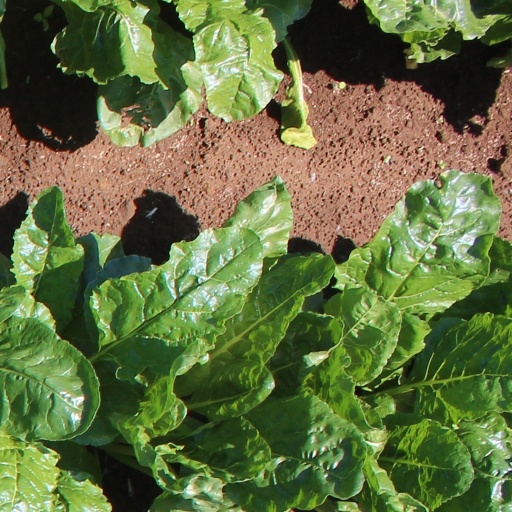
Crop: sugar beet